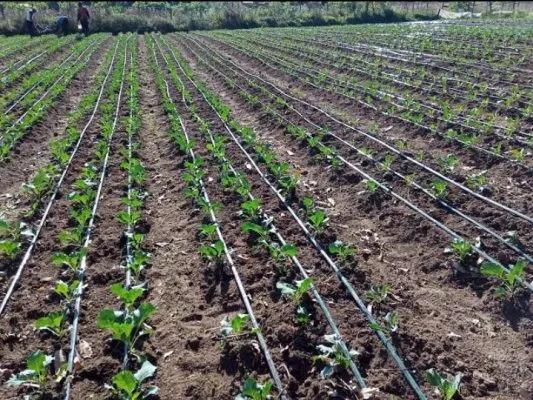
Mbegu za mazao ambazo zimepandwa kwenye shamba kubwa kukiwa na mabomba marefu yaliyolazwa na kutobolewa matundu madogo, yanayodondosha maji kwa njia ya matone na kufanya udongo kuwa na unyevuunyevu ambao husaidia mbegu hizo kuchipua katika miche midogo.